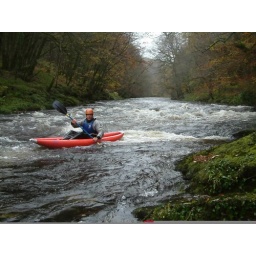
First timers get fast tracked onto white water by paddling a sit-on.